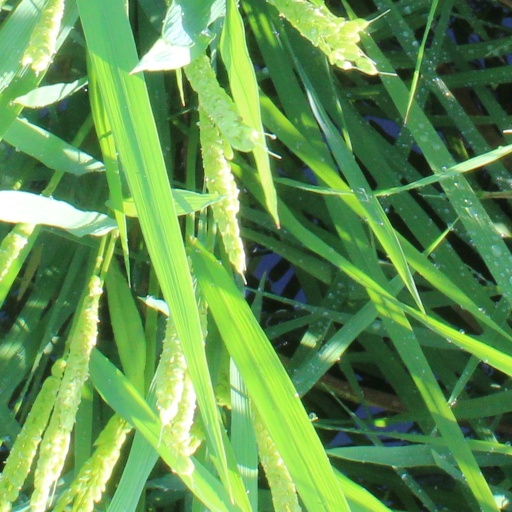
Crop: rice